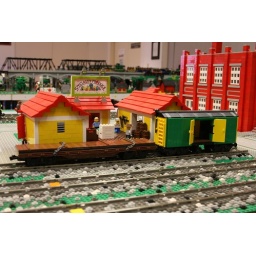
It's that time again; winter show in San Diego!Chris Brill's fruit warehouse with mysterious fruit flatcar.